Natalie Clifford Barney

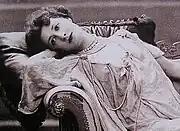
Liane de Pougy in 1900

Barney stood to inherit some family wealth held in trust if she either married or waited for her father's death. While courting de Pougy, Barney was engaged to Robert Cassat, a member of another wealthy railroad family. Barney was open with Cassat about her love of women and relationship with de Pougy. In the hopes of securing the Barney trust money, the three briefly considered a rushed wedding between Barney and Cassat and an adoption of de Pougy. When Cassat ended the engagement, Barney attempted unsuccessfully to persuade her father to give her the money anyway.